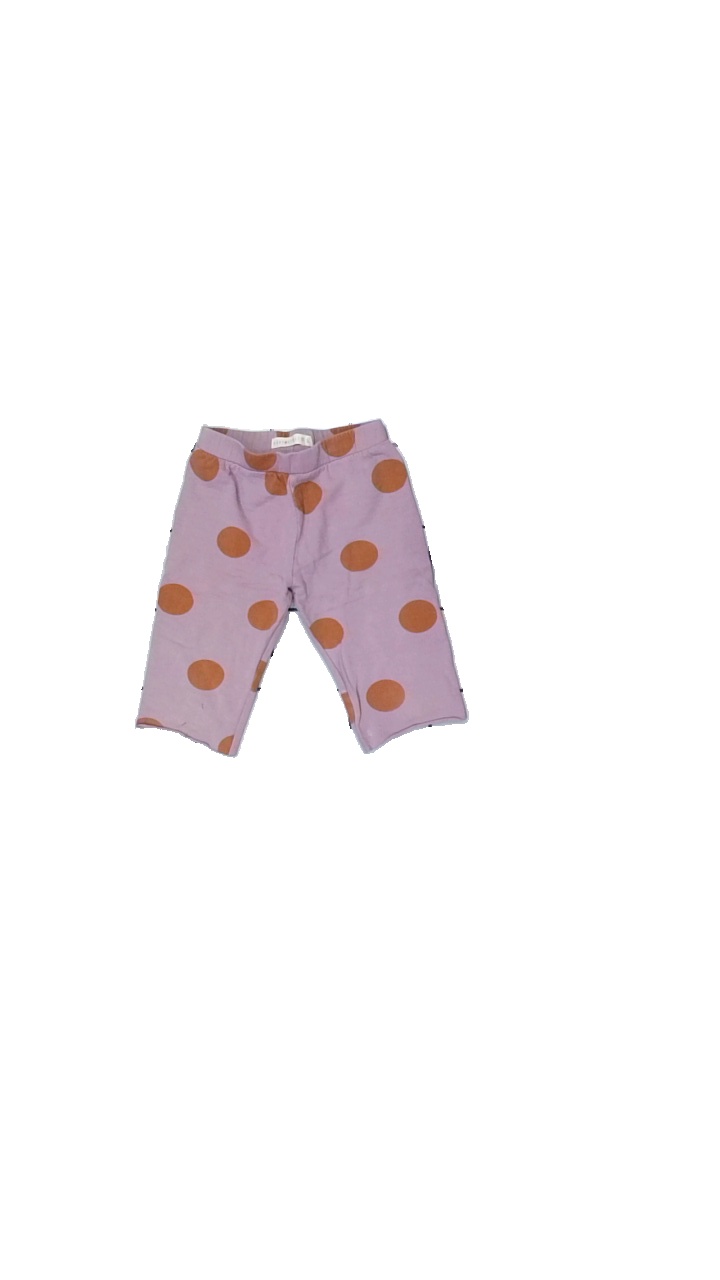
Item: Tights (Children)
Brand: Mini Market
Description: cut of
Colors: Pink, Brown
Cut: Regular
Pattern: Dots
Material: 100% Cotton
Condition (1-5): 1
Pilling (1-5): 5
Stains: Minor
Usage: Recycle
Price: <50